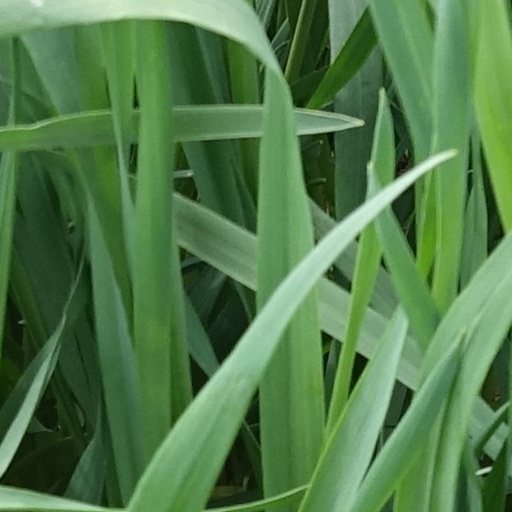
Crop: wheat